Operation Harpoon (1942)

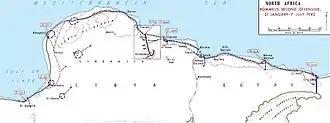

After the success of Operation Crusader (18 November – 30 December 1941), the Eighth Army advanced westwards to El Agheila in Libya, capturing airfields and landing grounds to provide air cover for Malta convoys. The British misjudged the speed of Axis reinforcement and expected to attack well before the Axis but forestalled the Eighth Army by beginning an offensive on 21 January 1942. By 6 February, the British had been defeated, forced to retreat east of the Jebel Akhdar back to the Gazala line just west of Tobruk, where the had begun its retirement seven weeks earlier. At the Battle of Gazala (26 May – 21 June), attacked first again but appeared close to defeat until 11 June. The Allied Operation Julius began on the same day as the broke out and by 14 June, forced the British to retreat towards Tobruk. The Axis forces pursued the British into Egypt and the Desert Air Force lost the Libyan landing grounds from which to cover Malta convoys.